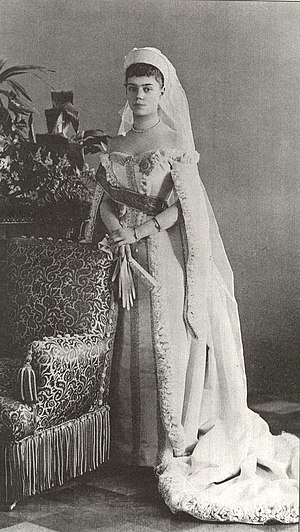
Ksenija Aleksandrovna af Rusland
Storfyrstinde Ksenija i russisk hofdragt
Ksenija Aleksandrovna storfyrstinde af Rusland, ældste datter af kejser Alexander 3. af Rusland og Dagmar af Danmark, tilhørte slægten Romanov.